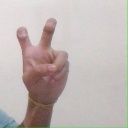
अक्षर: ई